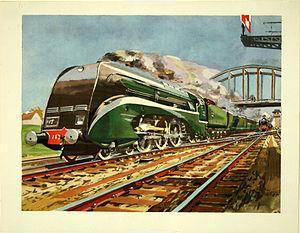
Les 2-232 R 1 à 4 étaient des locomotives à vapeur de type Hudson. Elles furent étudiées pour la Compagnie des chemins de fer du Nord ; la création de la SNCF mit le projet en sommeil et celui-ci ne ressortit qu'en 1940.